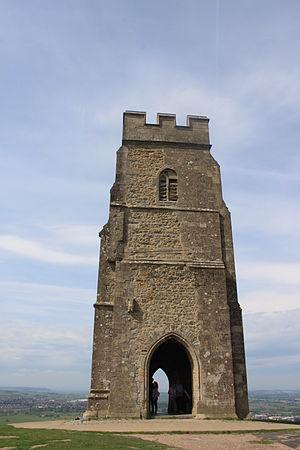
Glastonbury Tor est une colline située à Glastonbury, dans le comté du Somerset, en Angleterre. Sur cette colline se trouve une tour sans toit appelée tour Saint-Michel. Le site est géré par le National Trust. Il a été désigné Monument Historique classé.